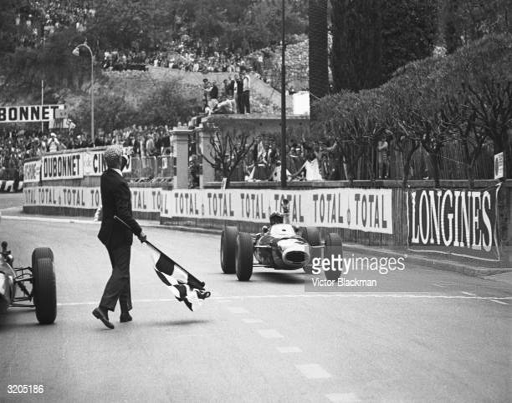
mechanic in his vehicle taking the chequered flag